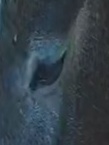
Face region: eyes (orbital_tightening_and_eye_area)
Pain indicator: not_present